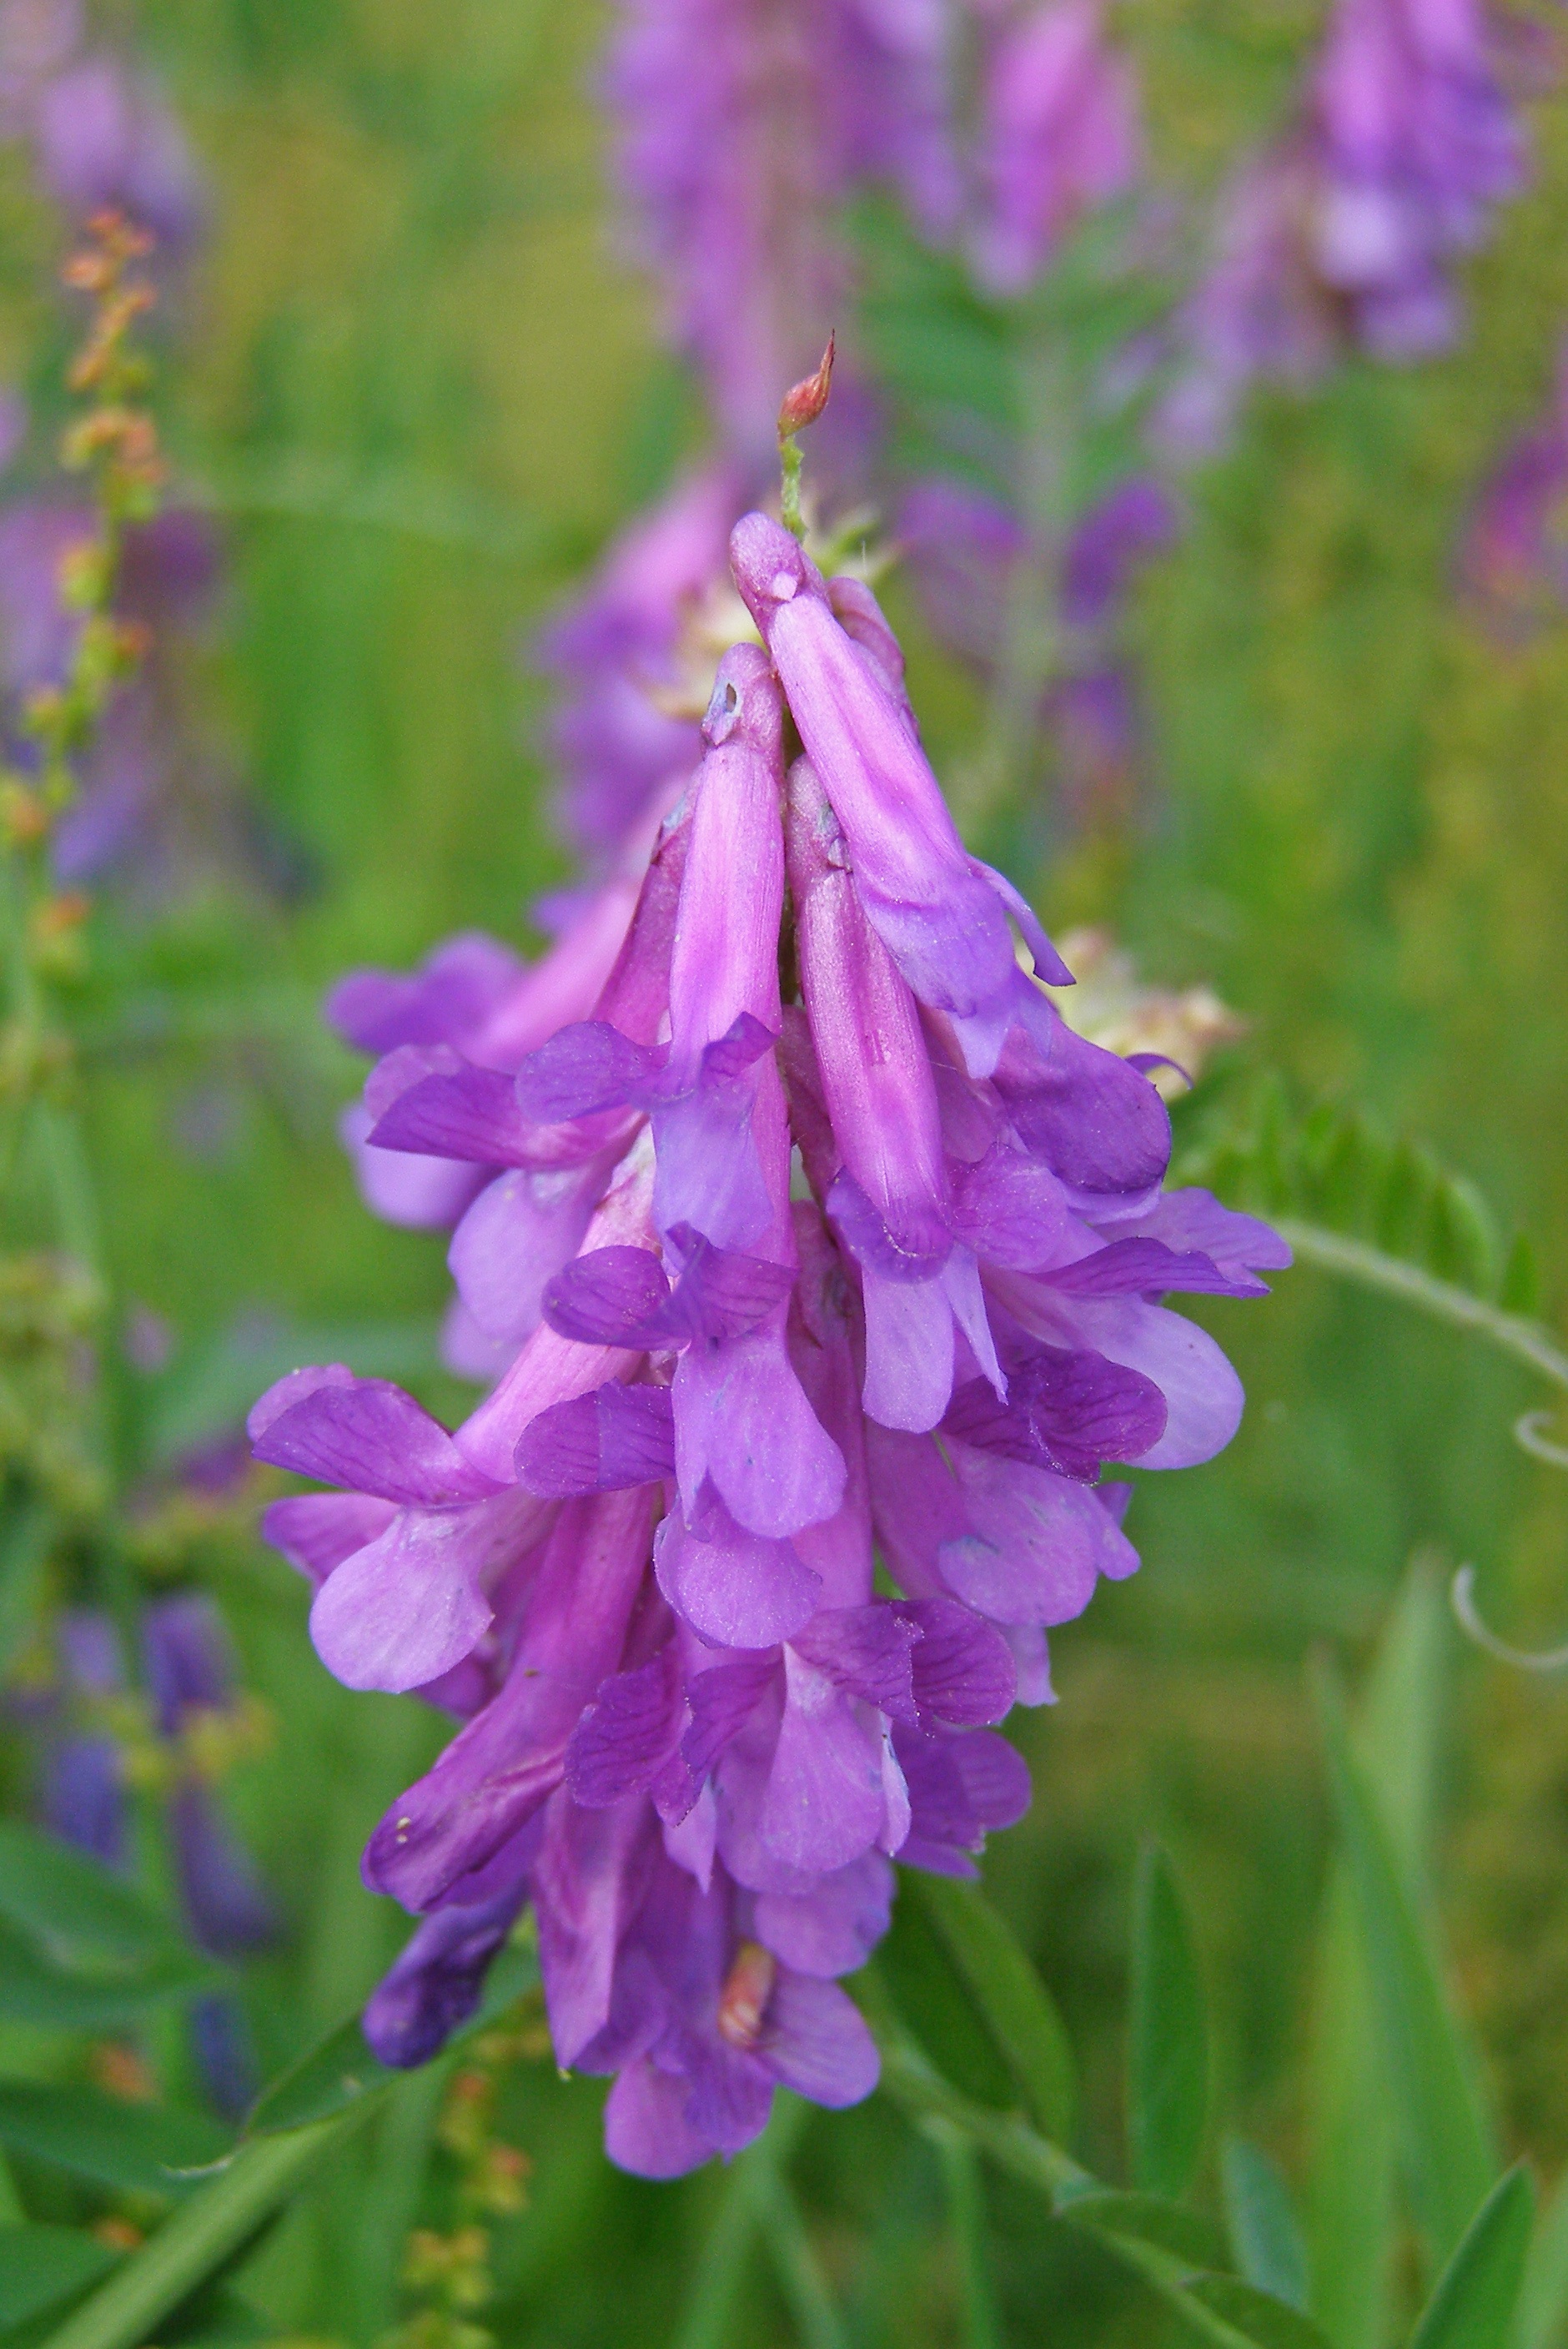
nature, plant, meadow, flower, summer, wild, herb, botany, flora, wildflower, violet, flowering plant, delphinium, bellflower family, a flower of the field, annual plant, land plant, vetch arizona, vicia dasycarpa